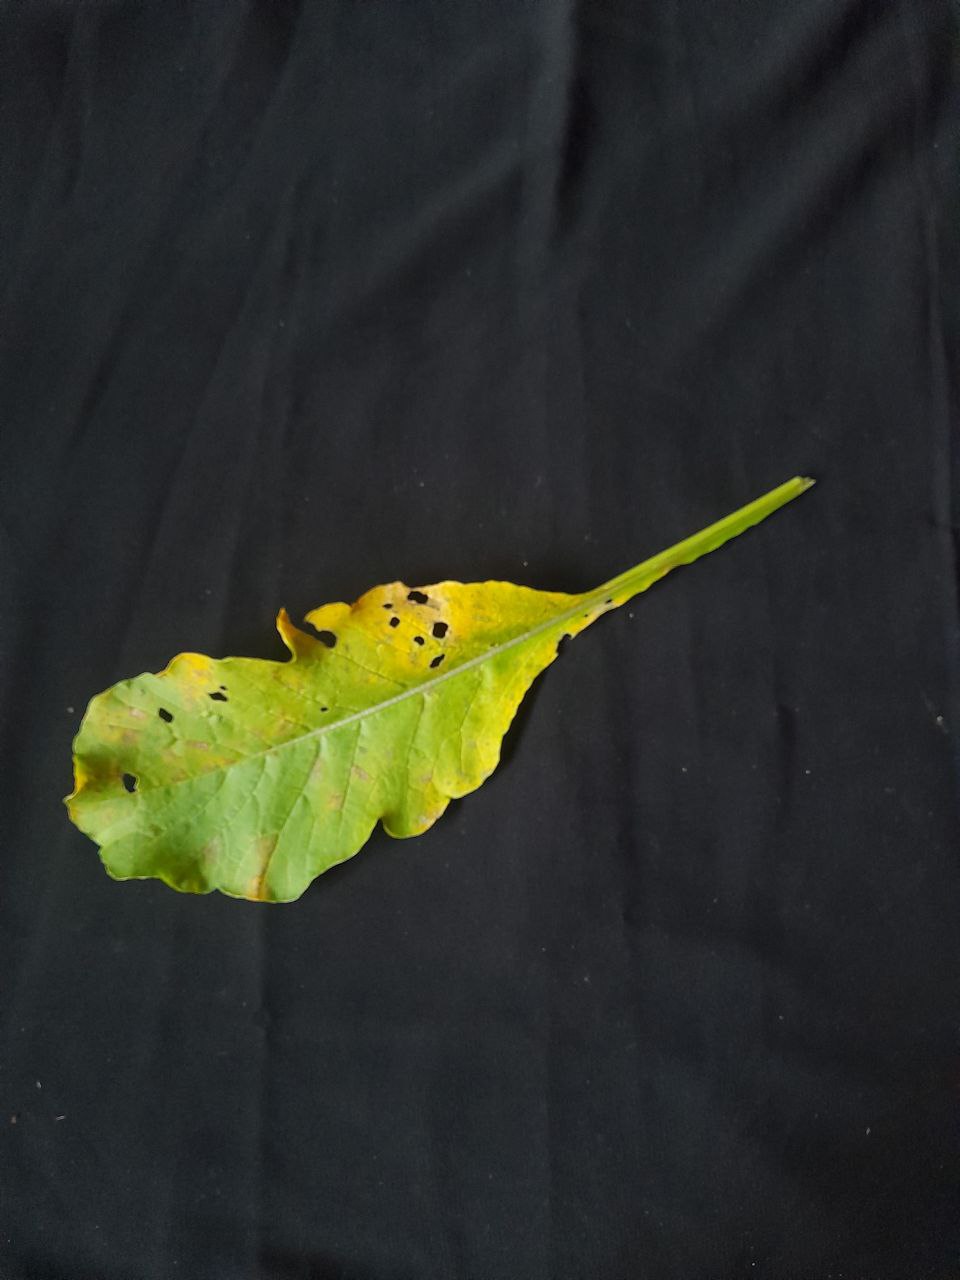
Label: flea beetle